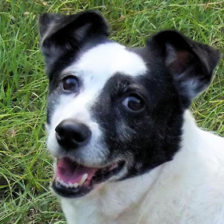
Label: animals